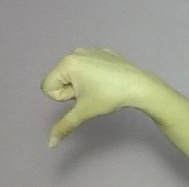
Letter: waw